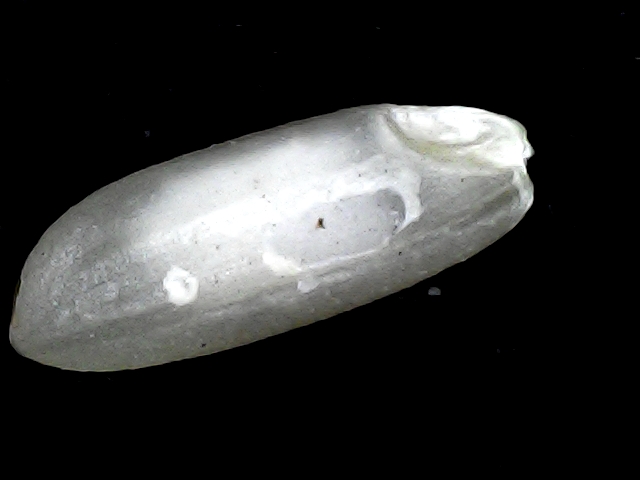
Rice variety: BD91